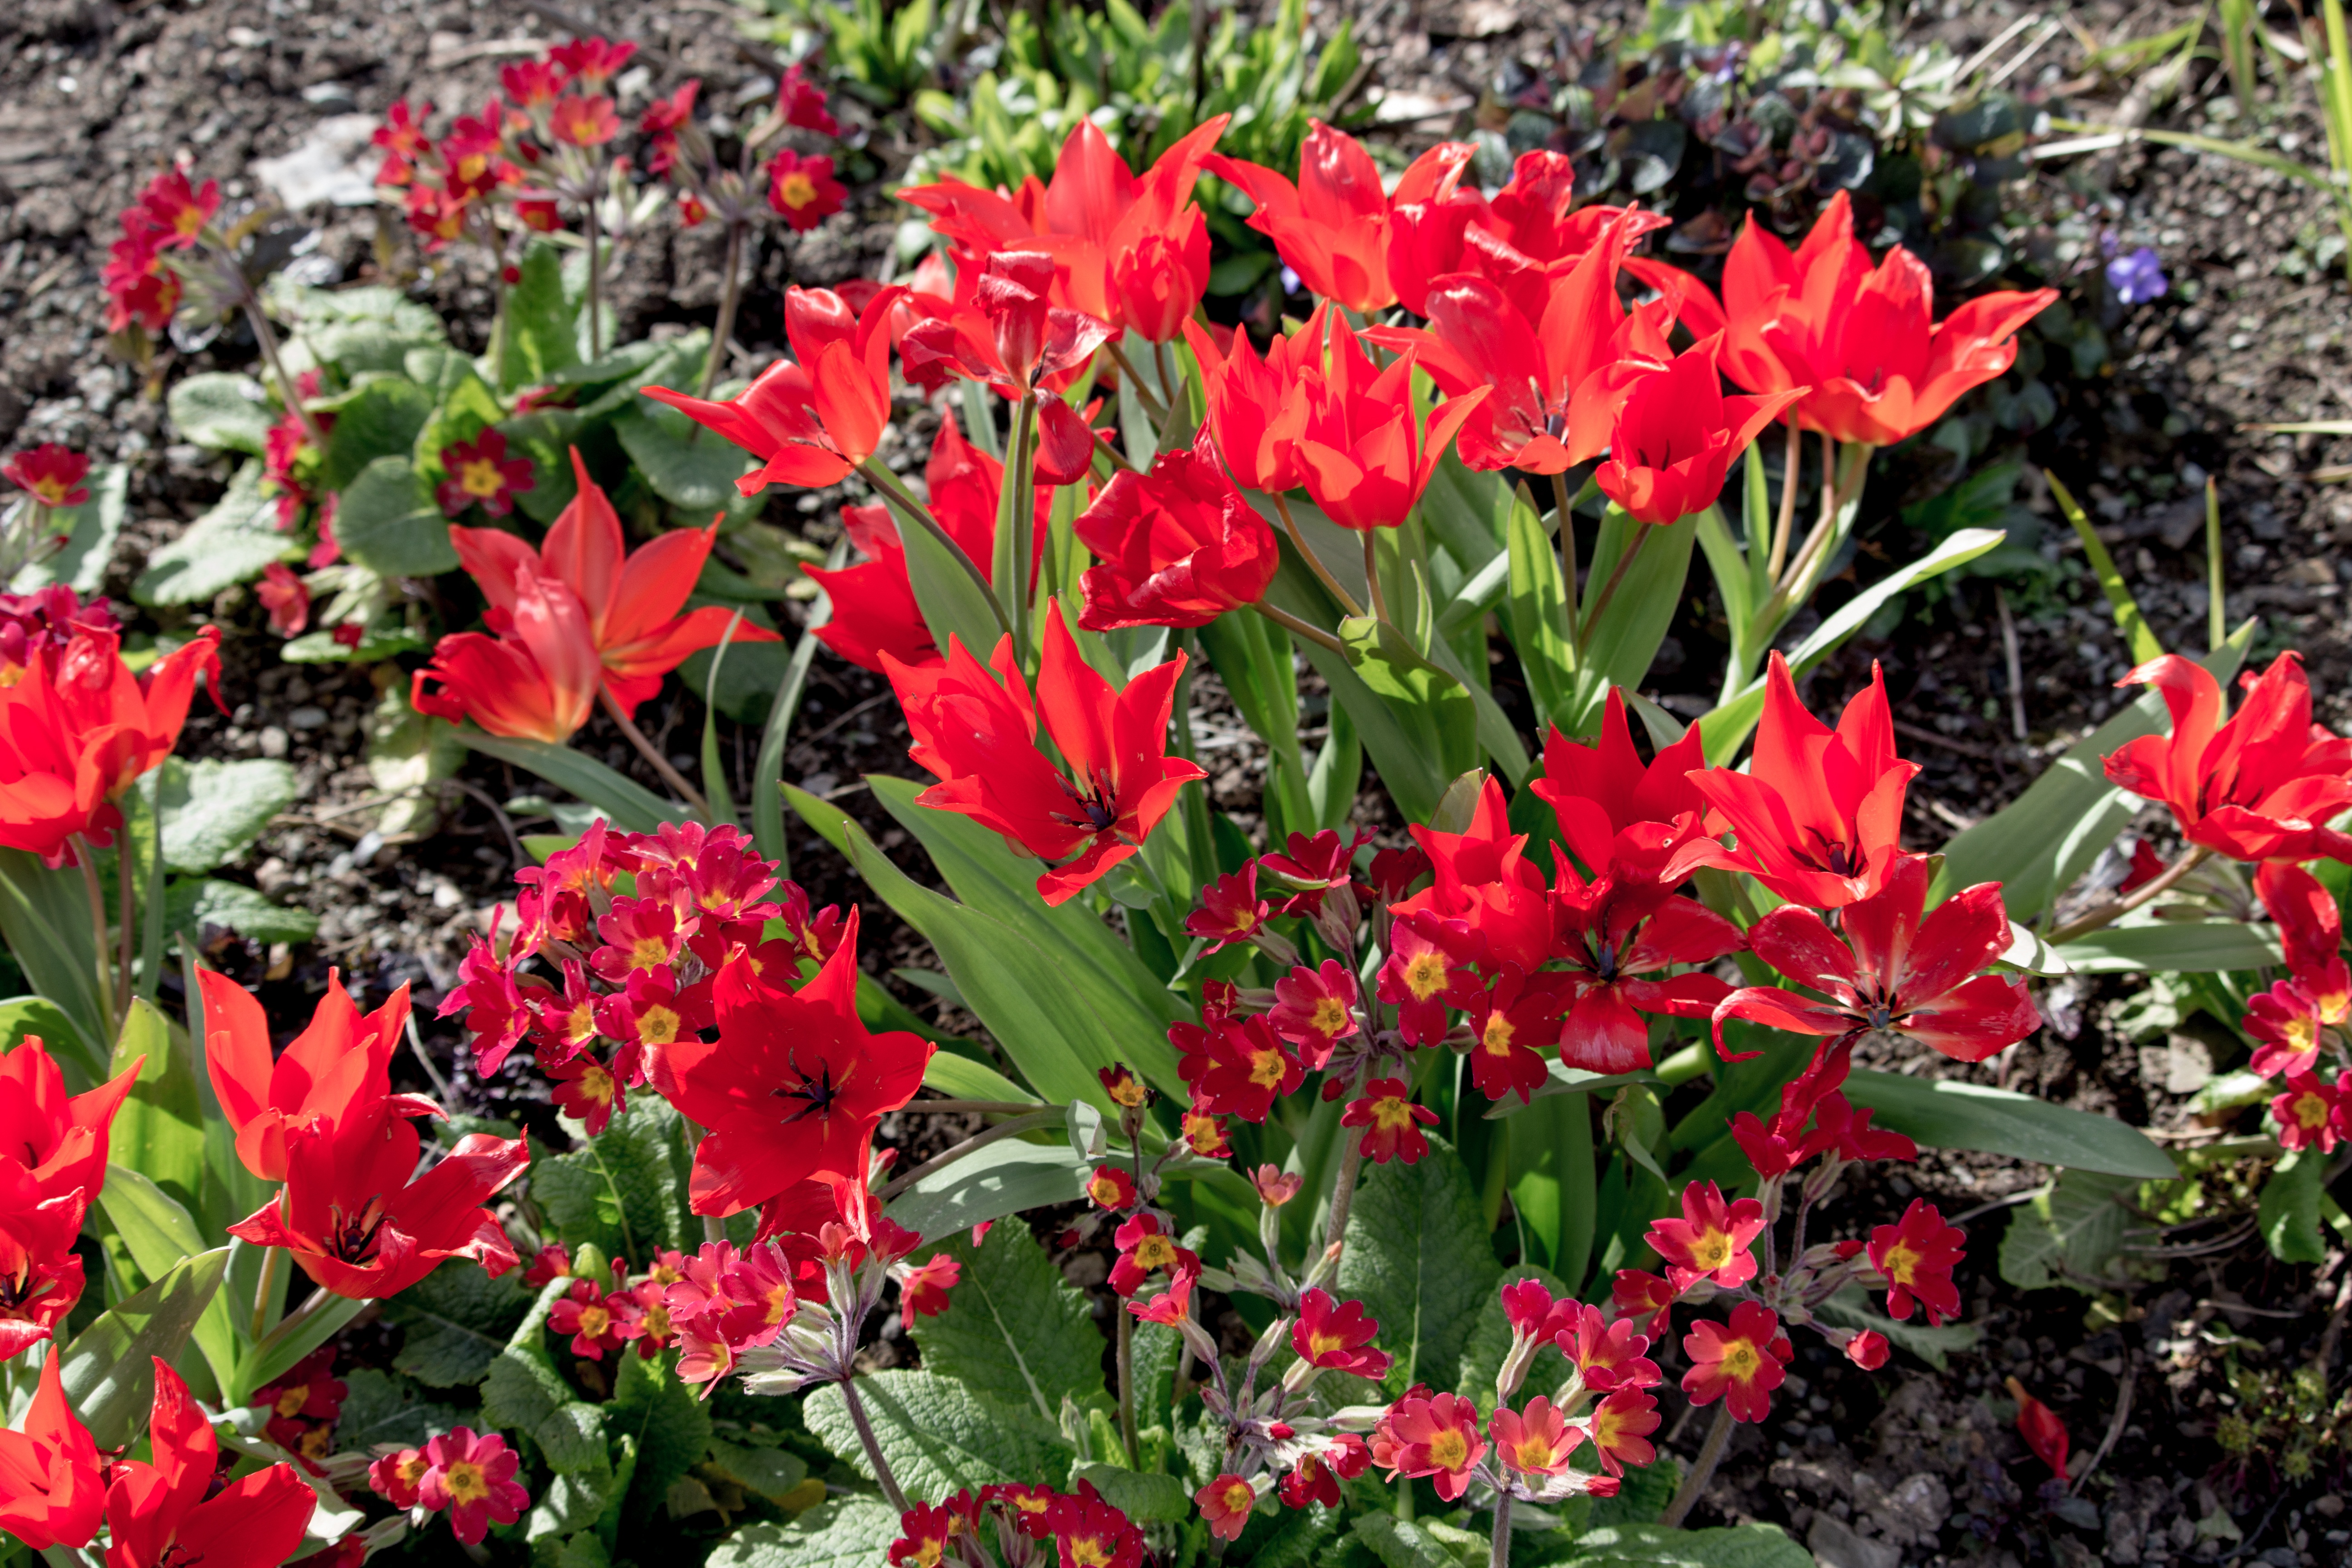
nature, plant, fall, flower, floral, tulip, red, color, autumn, botany, garden, flora, flowers, shrub, tulips, flowering plant, annual plant, land plant